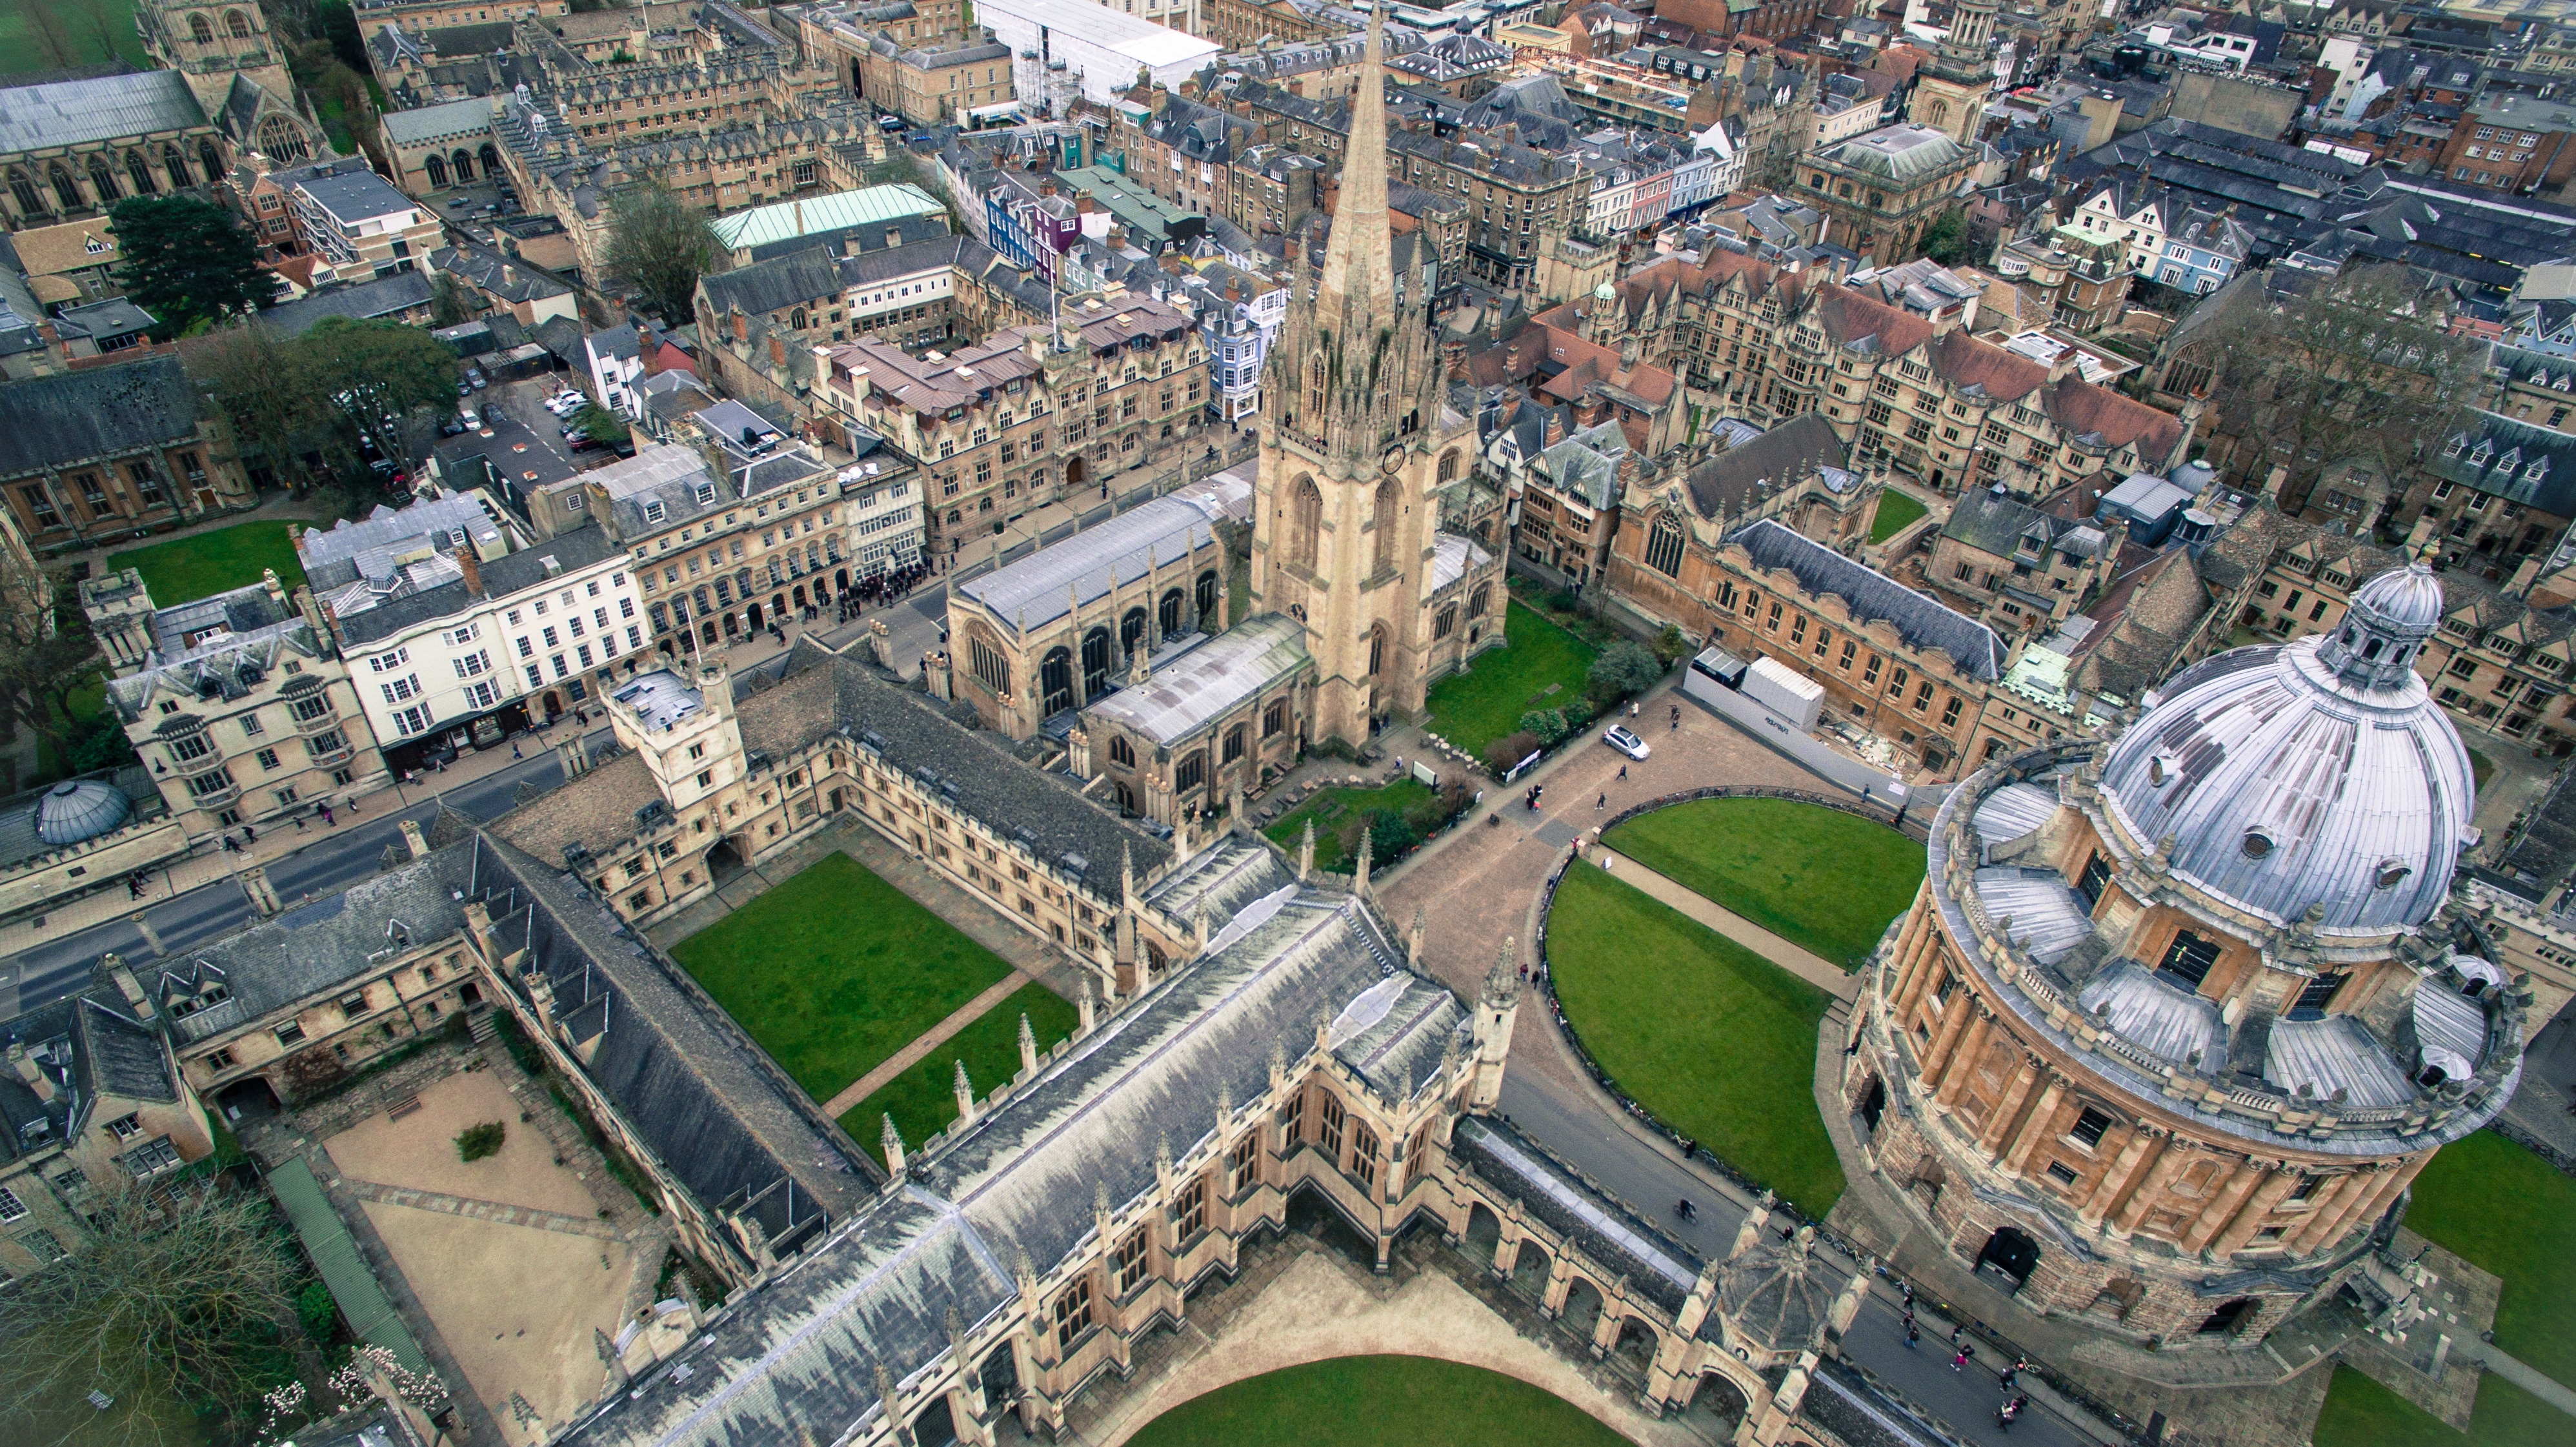
architecture, structure, building, city, cityscape, panorama, plaza, landmark, church, cathedral, stadium, england, arena, town square, estate, metropolis, neighbourhood, bird's eye view, aerial photography, urban design, residential area, metropolitan area, sport venue